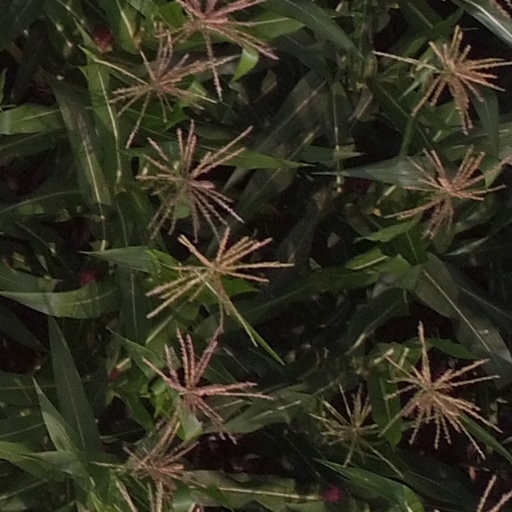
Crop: maize; corn